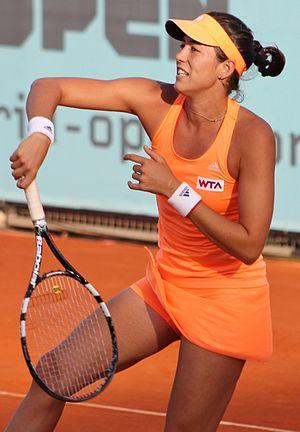
Garbiñe Muguruza Blanco, née le 8 octobre 1993 à Caracas, est une joueuse de tennis hispano-vénézuélienne jouant pour l'Espagne.